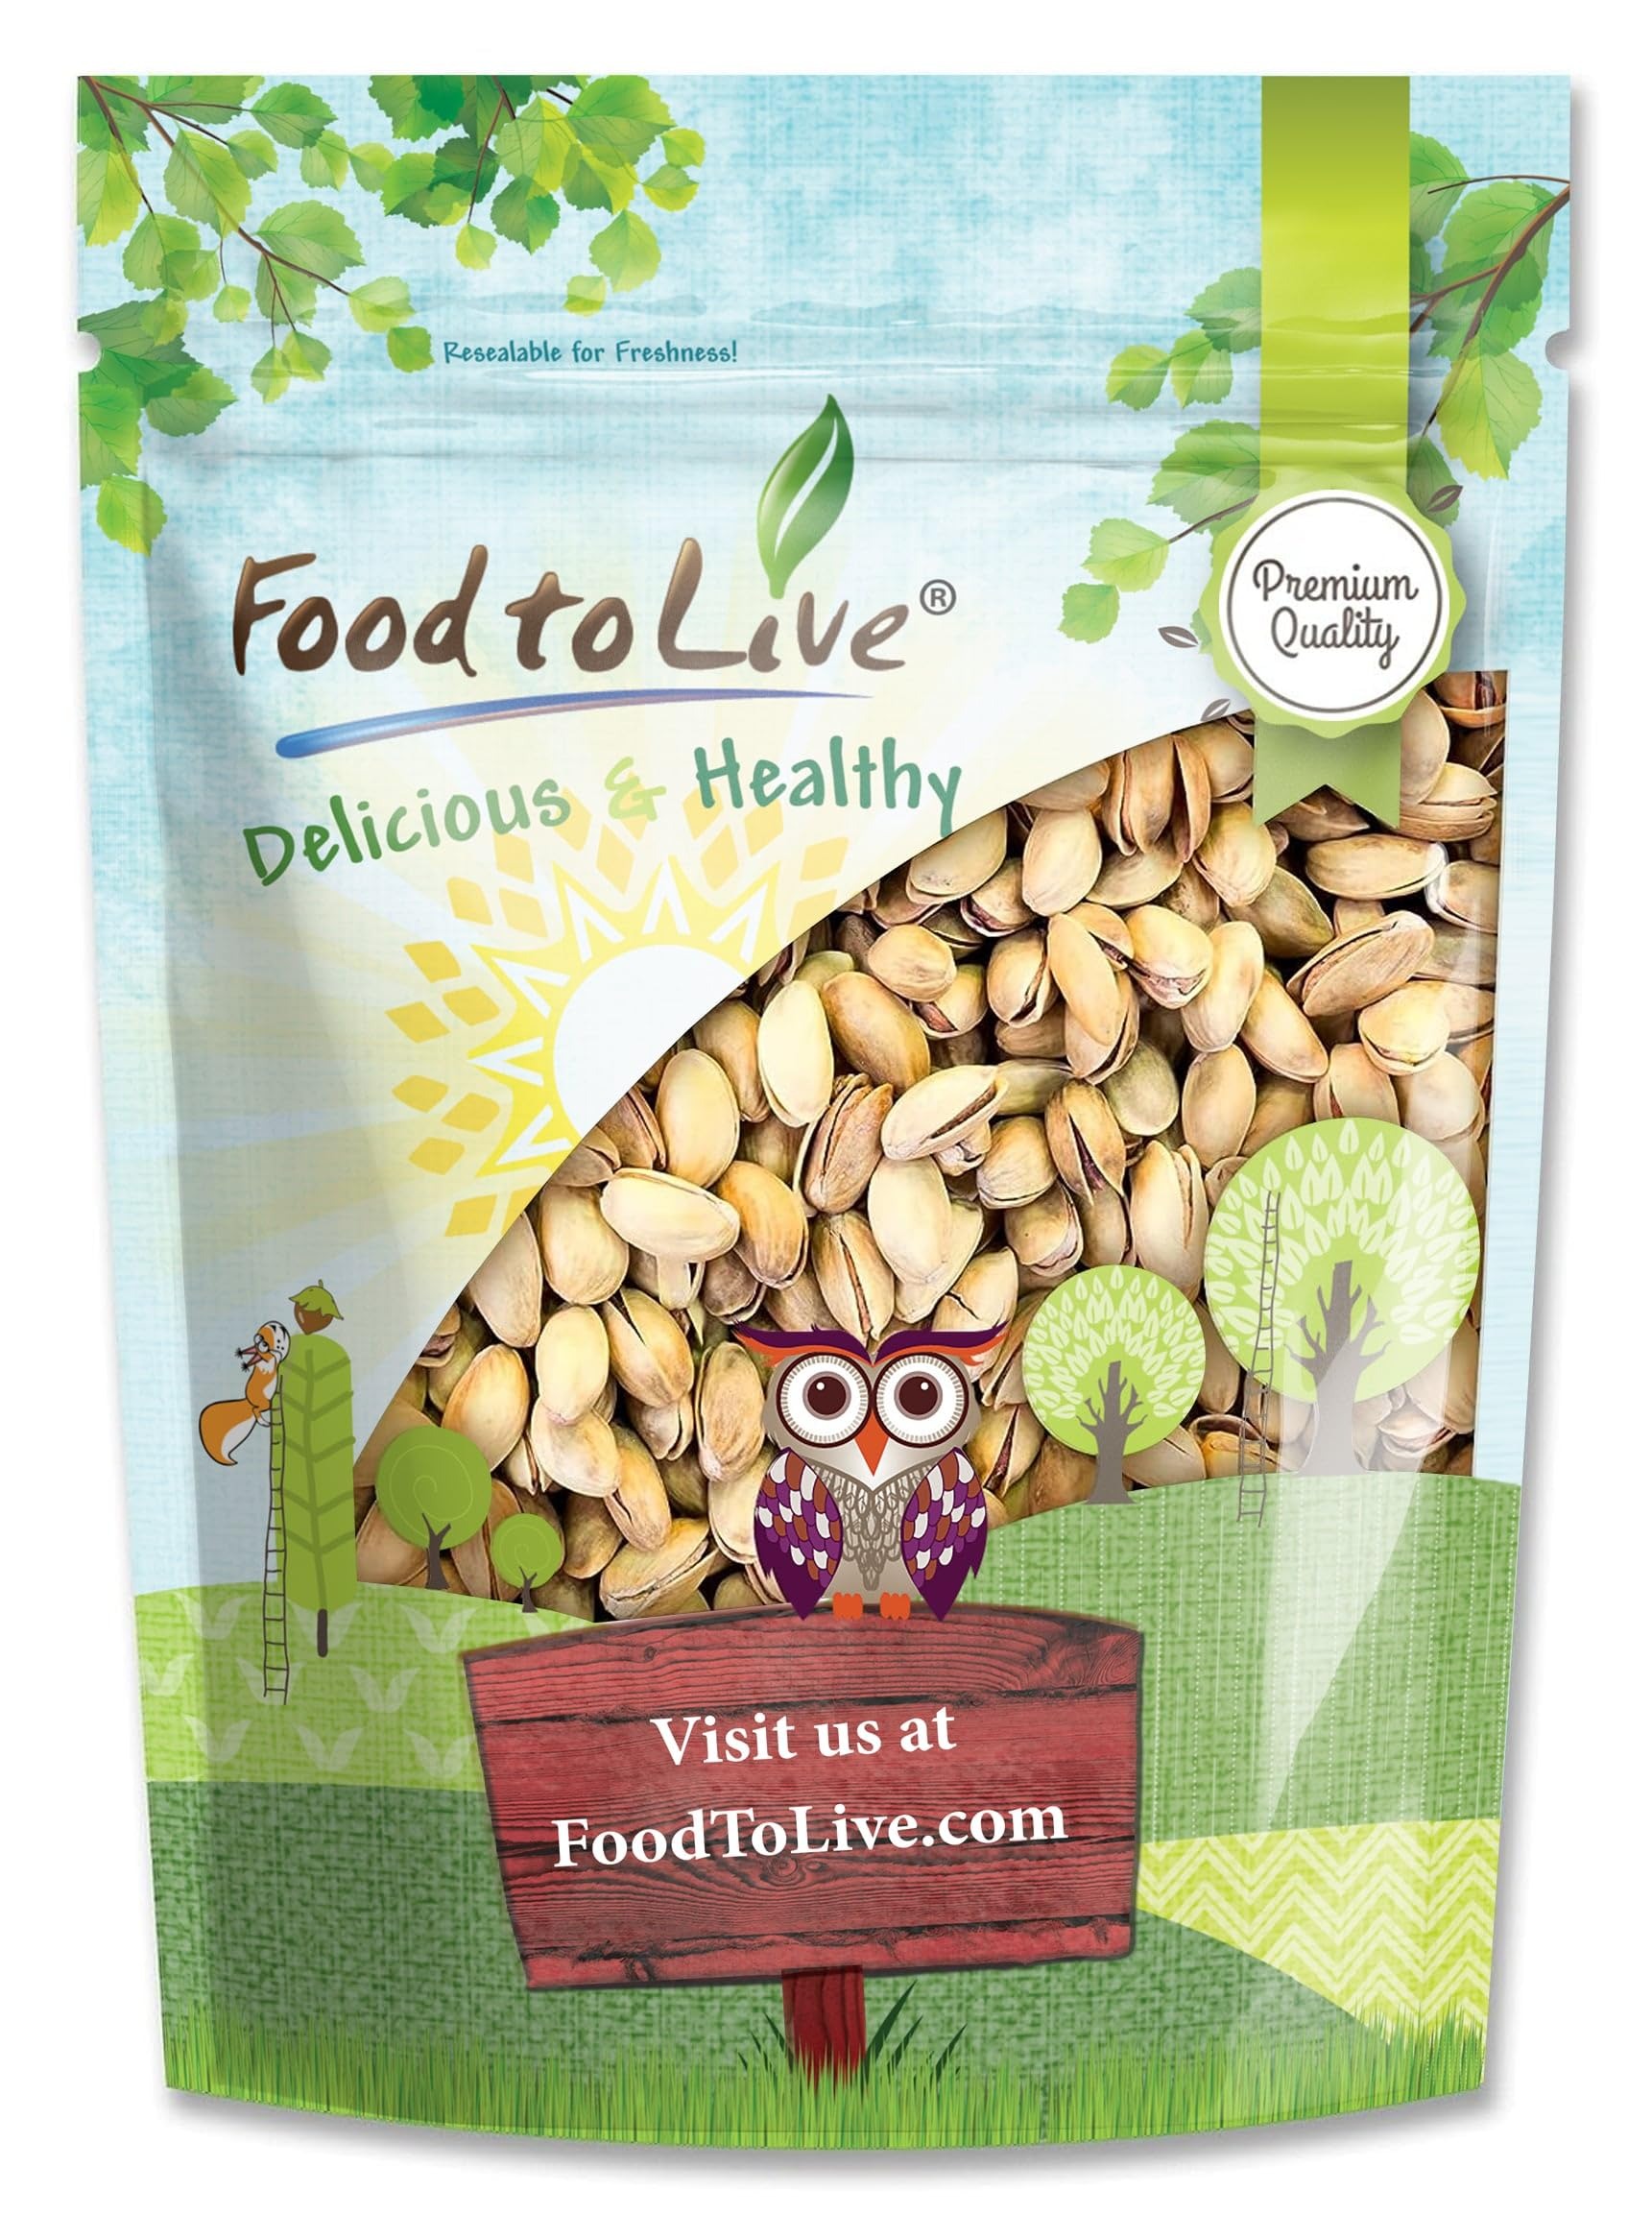
Item Name: Food to Live Pistachios, Roasted and Salted, 1.5 Pounds — California Dry Roasted Pistachios with Sea Salt, In Shell, Kosher, Vegan Superfood, Bulk
Bullet Point 1: ✔️NUTRITIONAL POWERHOUSE: Pistachios provide you with a huge boost of vitamins and minerals.
Bullet Point 2: ✔️FIBER AND PROTEIN: A cup of pistachio nuts contains 13g dietary fiber and 25g proteins. Great food for vegans!
Bullet Point 3: ✔️RICH NUTTY FLAVOR: Pistachios from Food to Live are salted and roasted, which enhances their delicious taste.
Bullet Point 4: ✔️HEALTHY MIDDAY SNACK: Pistachios give you a boost of energy that comes from nutrients instead of ‘bad’ carbs.
Bullet Point 5: ✔️CALIFORNIA PRODUCT: Our pistachios are grown in California and processed at a top-notch facility.
Value: 24.0
Unit: Ounce

Price: 20.74